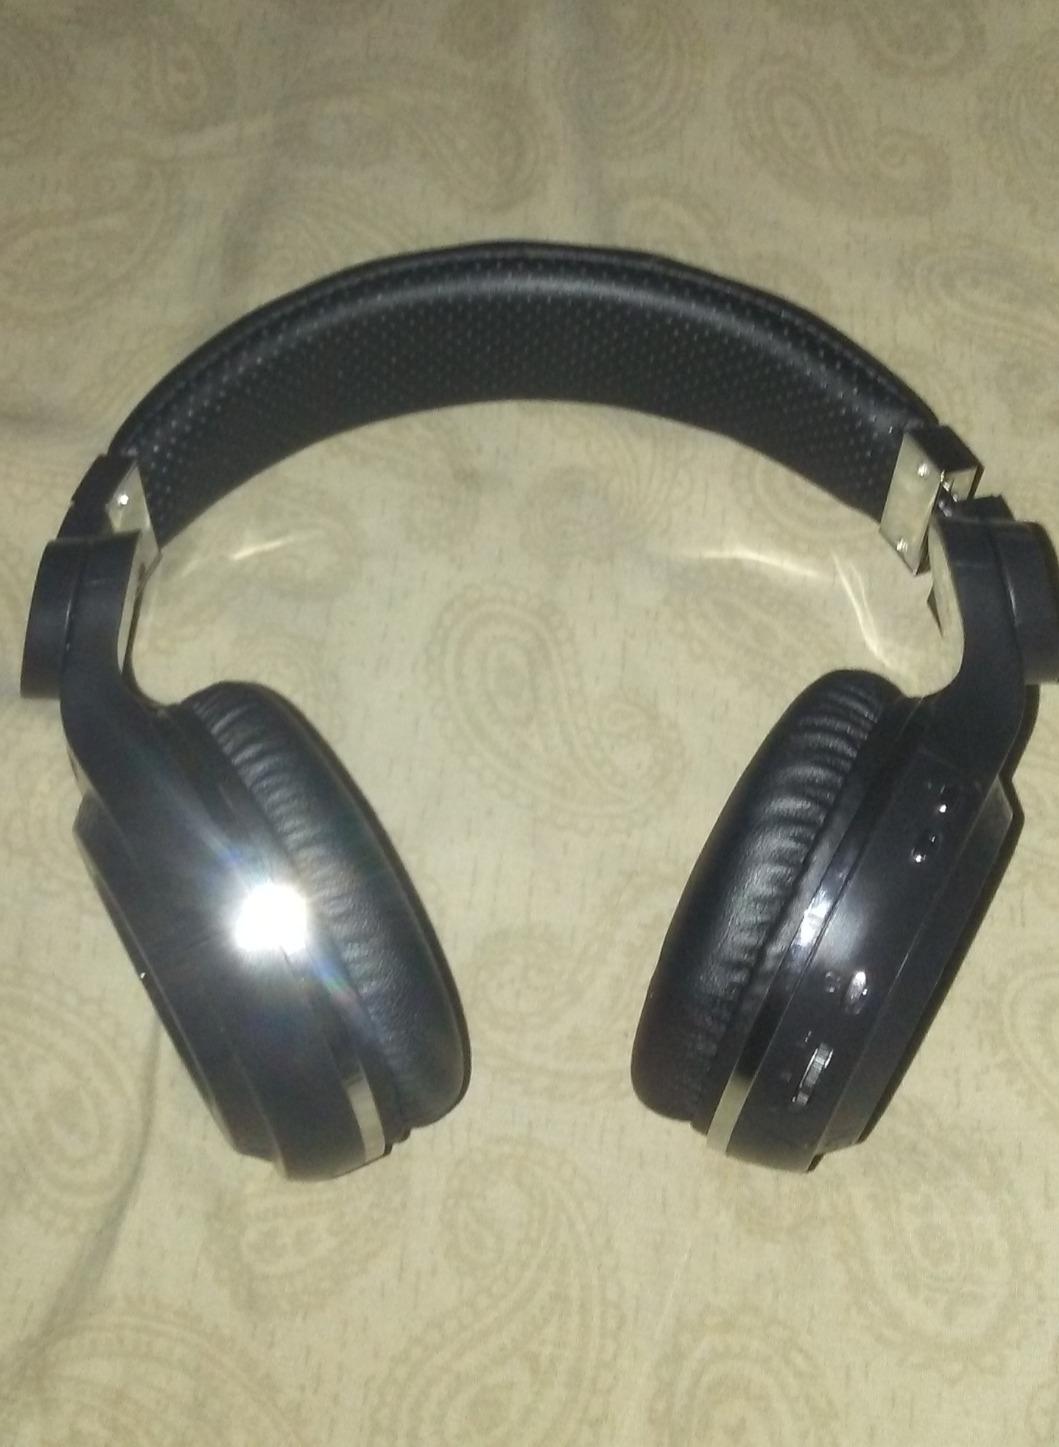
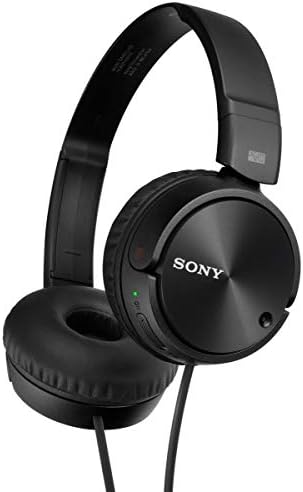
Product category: headphones
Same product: no